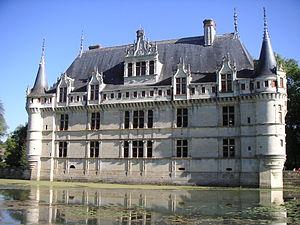
Le château d'Azay-le-Rideau est un monument classé appartenant à l'État et situé dans la commune du même nom, en Indre-et-Loire, en France.